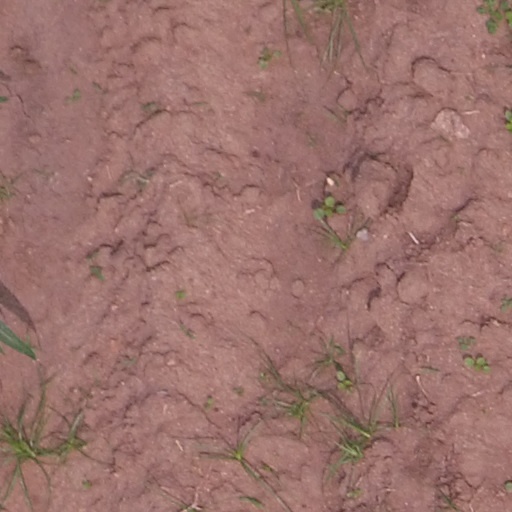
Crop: maize; corn